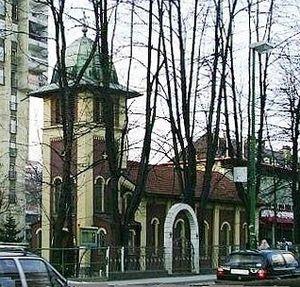
La métropole de Dabro-Bosna est une circonscription de l'Église orthodoxe serbe. Elle est située en Bosnie-Herzégovine et son siège se trouve à Sarajevo. En 2006, elle est administrée par intérim par l'évêque Grigorije.